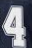
Number: 4